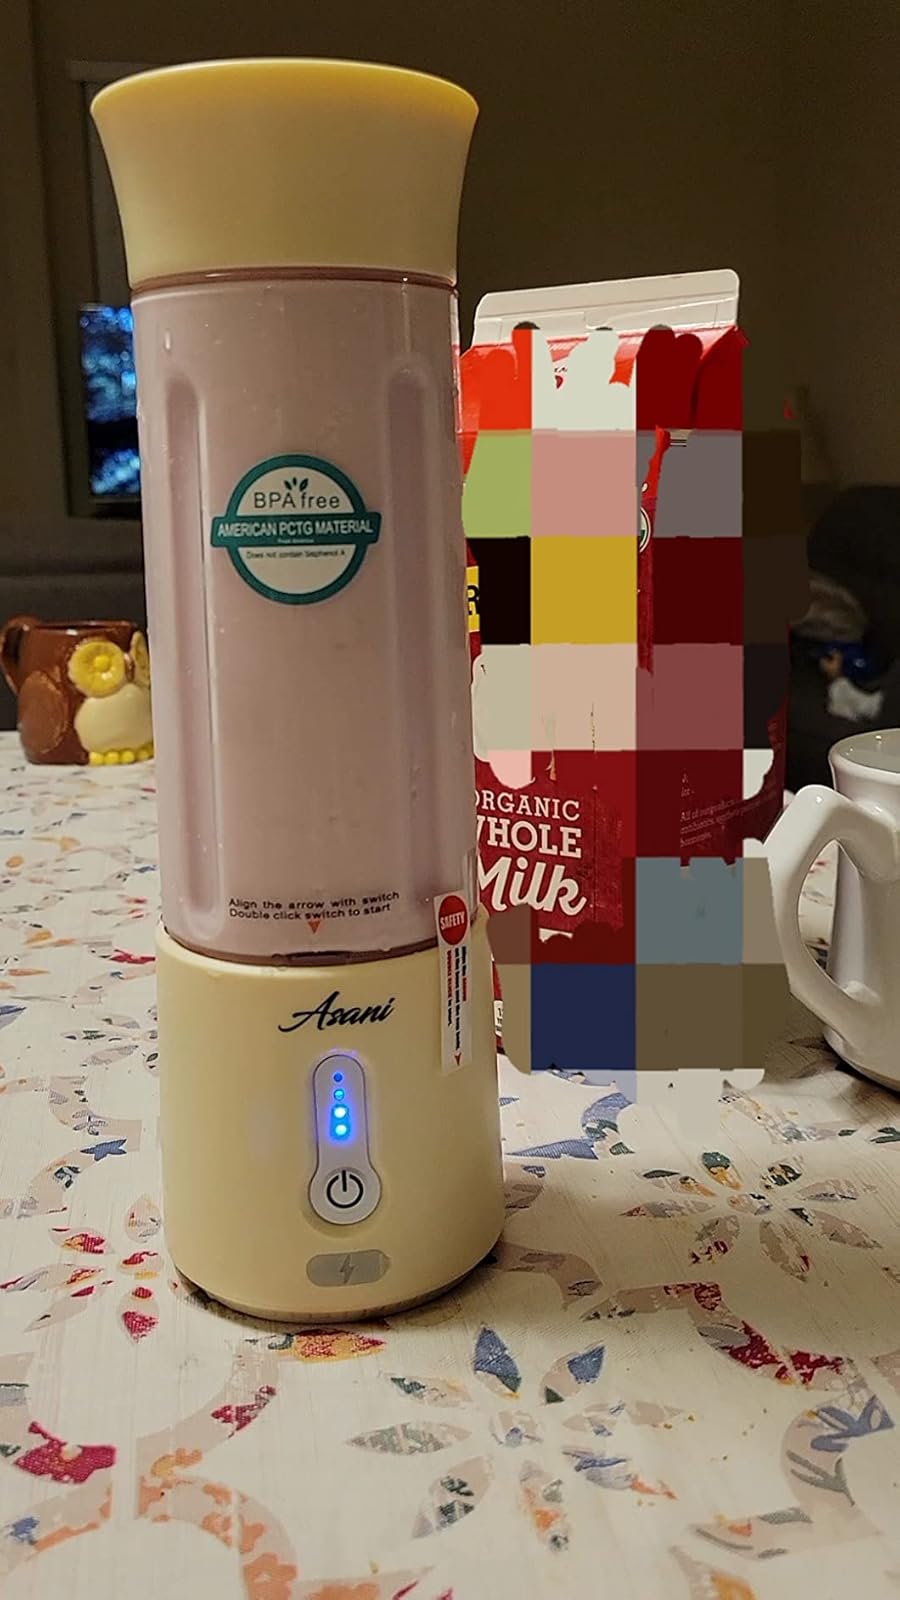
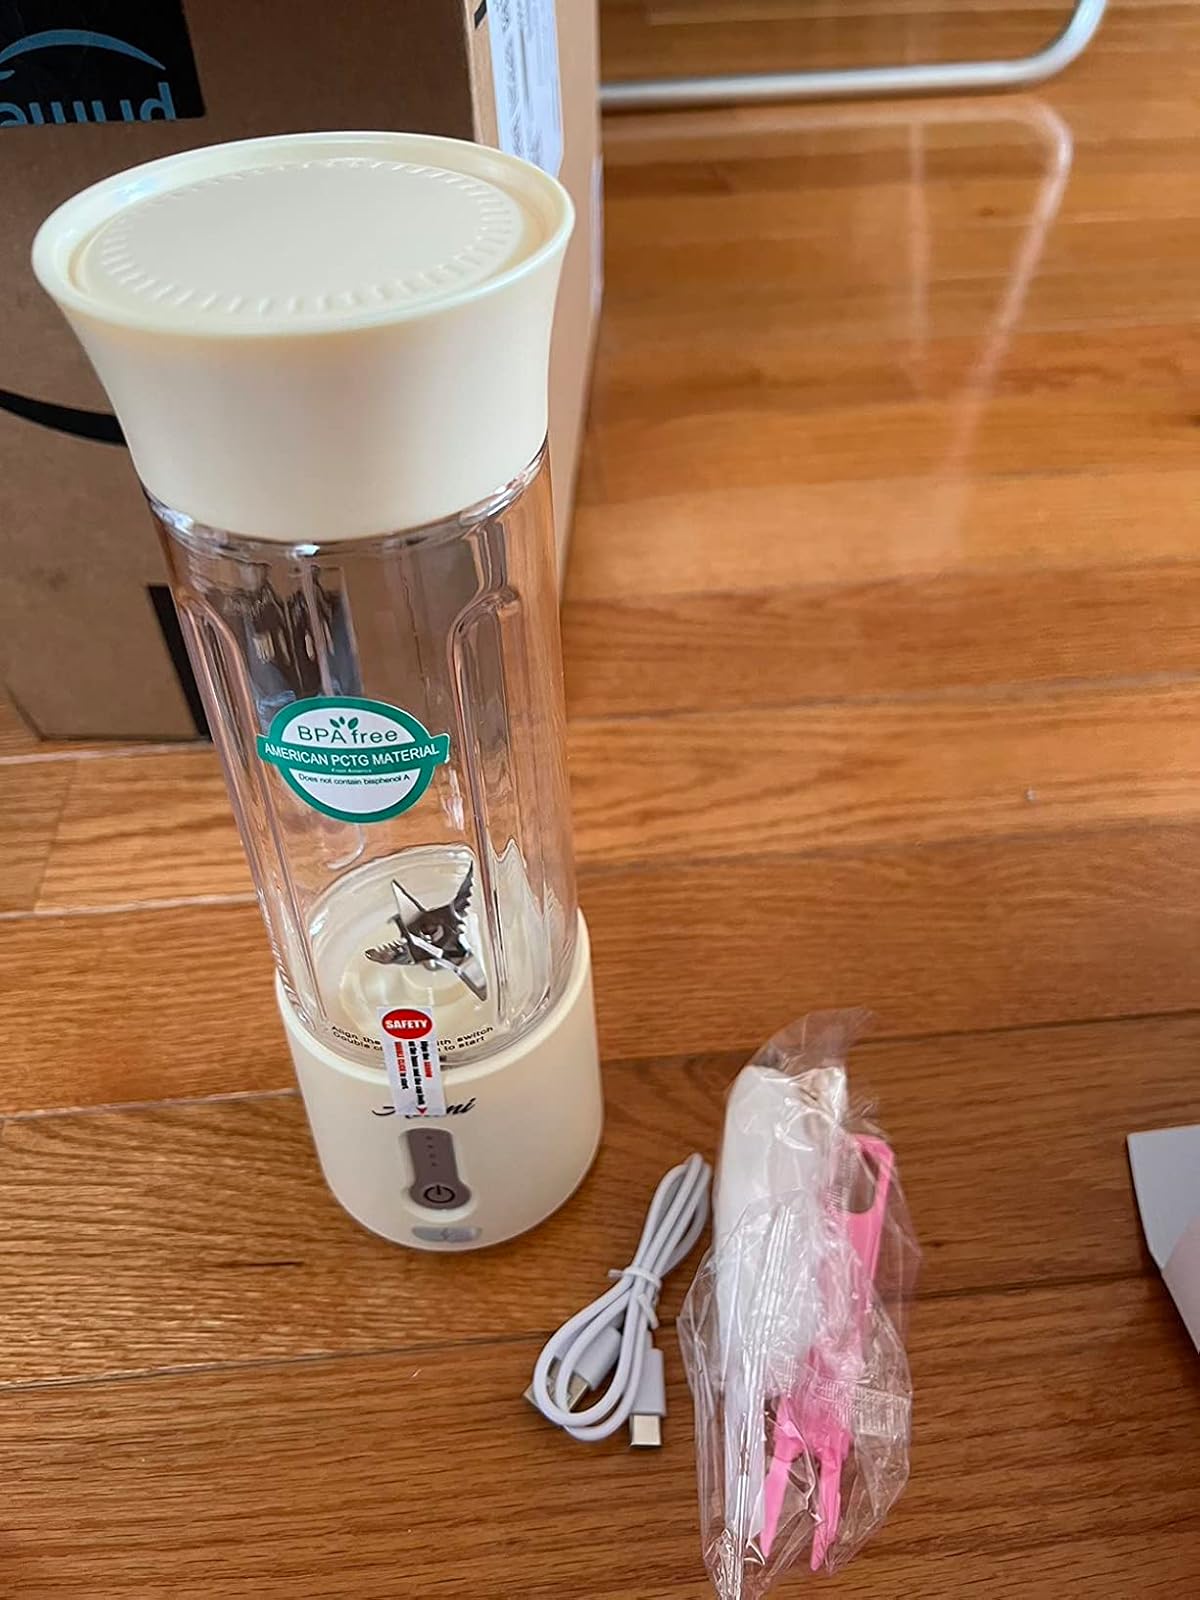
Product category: items_blender
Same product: yes